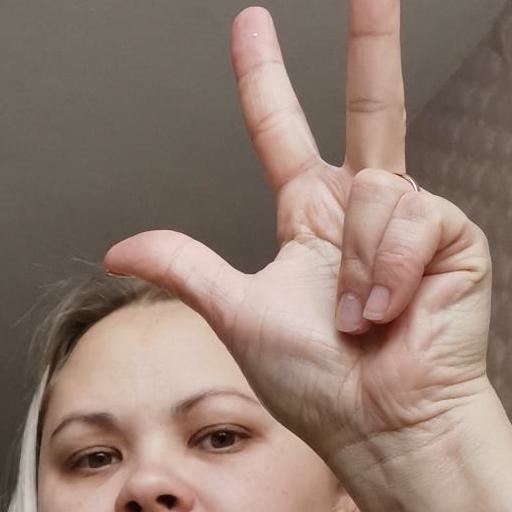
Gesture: three2